James Ashmore Creelman

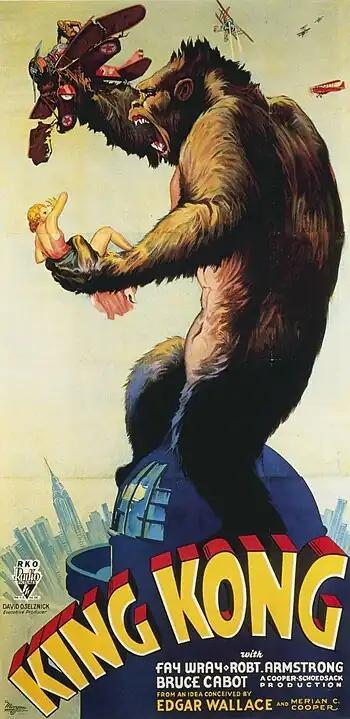
"King Kong" (1933) was written by James Ashmore Creelman

James Ashmore Creelman (September 21, 1894 – September 9, 1941) was an American screenwriter in Hollywood, known for co-writing "King Kong" in 1933.